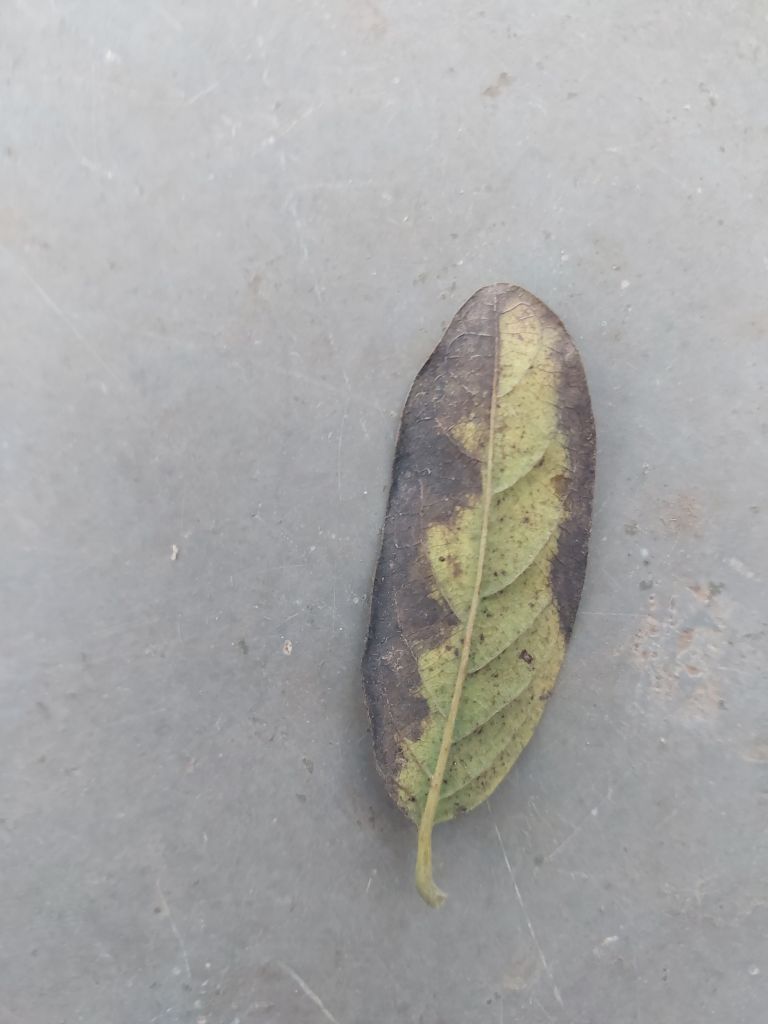
Disease label: Leaf spot on Leaves